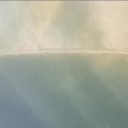
Label: Leaf_rust